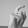
ASL letter: X